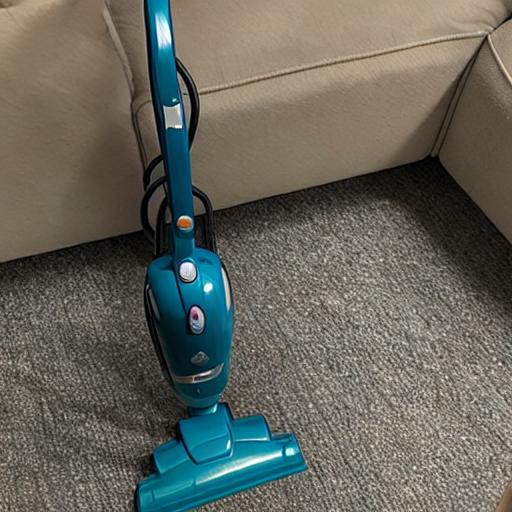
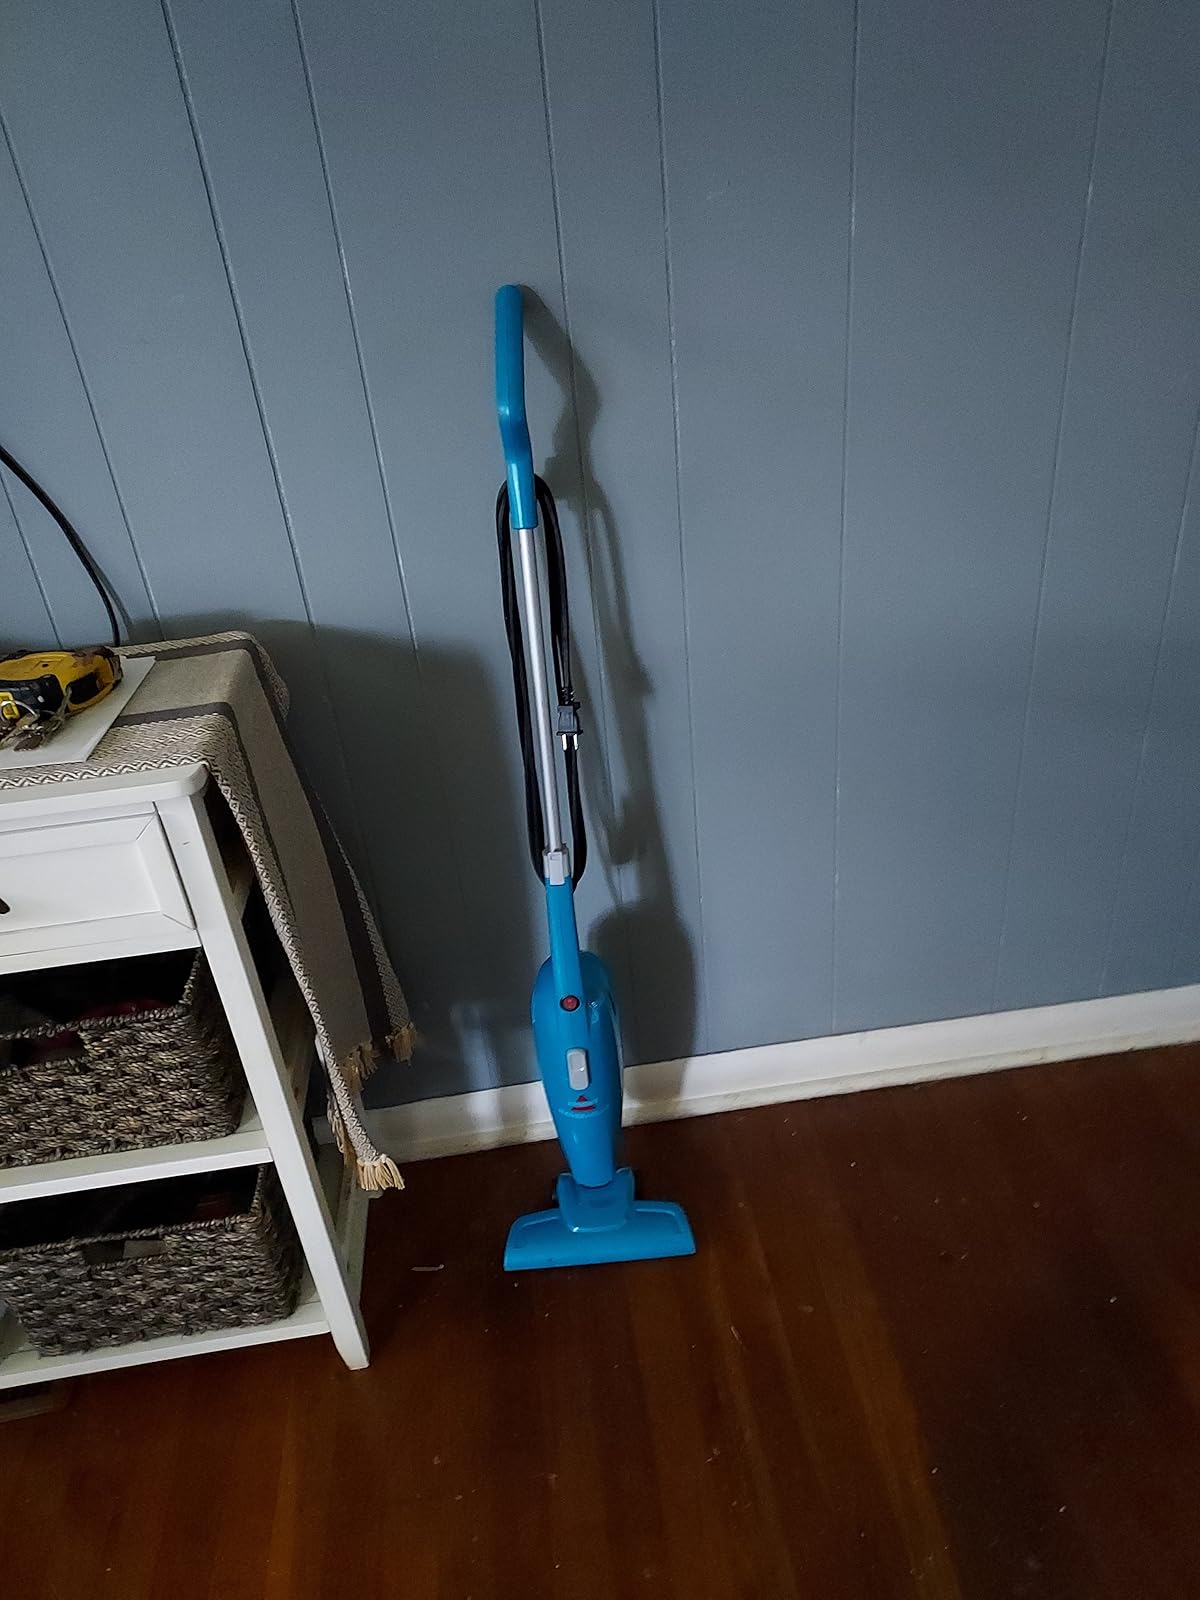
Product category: items_vacuum
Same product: no